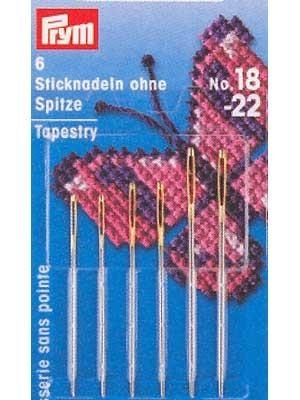
Tapestry needles with blunt point, no.18, 22
Tapestry needles with blunt point, no.18, 22 Package of 6 tapestry needles 4x 18 2 x 22
Brand: A Sewing Sensation Calgary
Category: Arts & Entertainment > Hobbies & Creative Arts > Arts & Crafts > Art & Crafting Tools > Needles & Hooks > Hand-Sewing Needles > Tapestry Needles